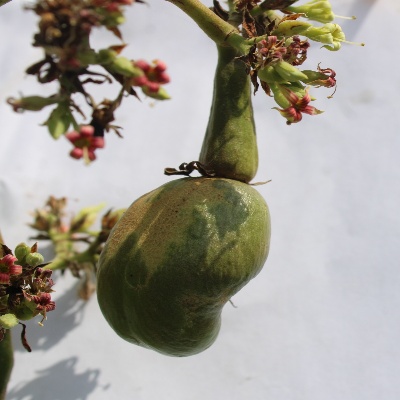
Crop: Cashew
Condition: healthy